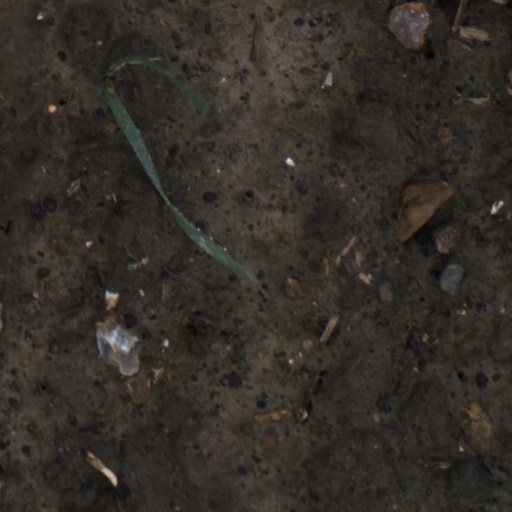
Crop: wheat